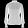
Label: Shirt